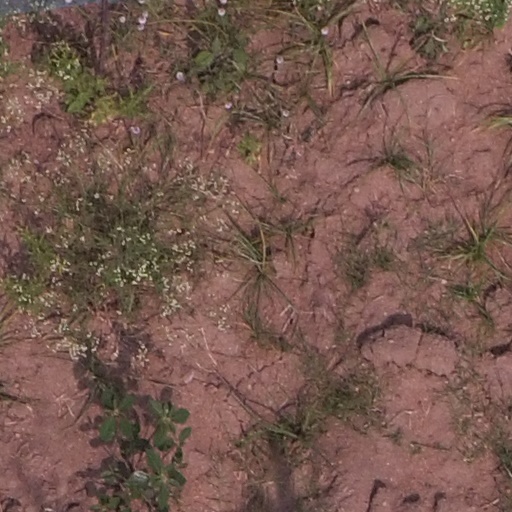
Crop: maize; corn